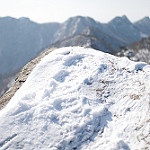
Scene: Outdoor